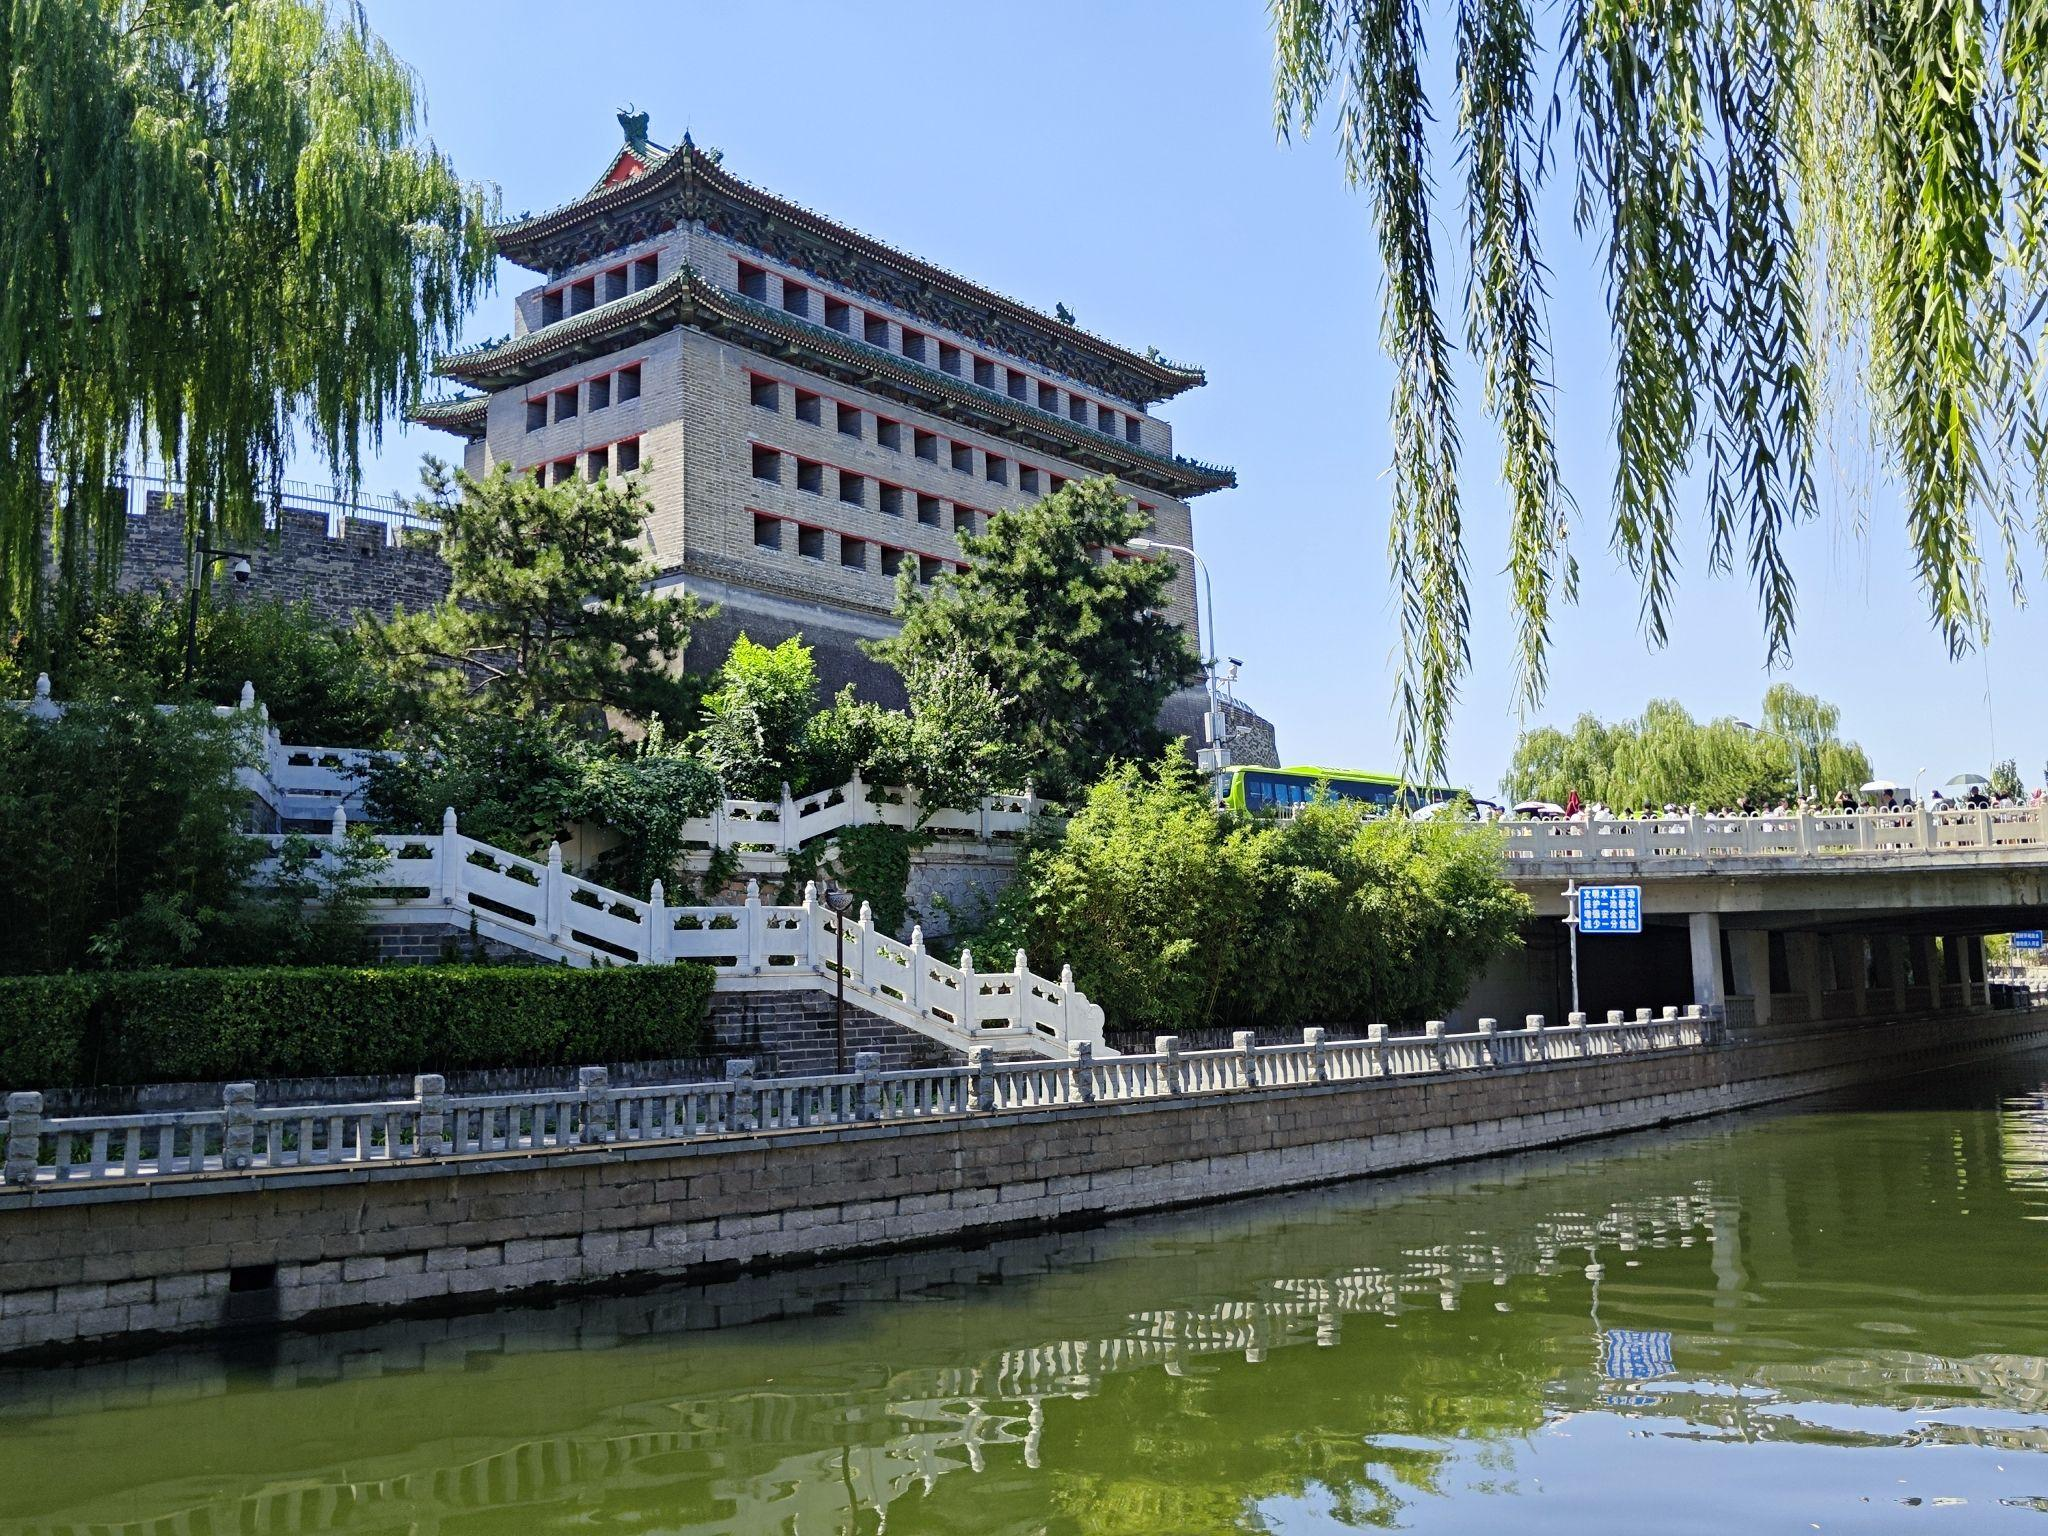
地标名称：德胜门箭楼
所在城市：北京市·西城区